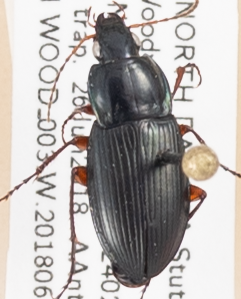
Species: Poecilus lucublandus
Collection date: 2018-06-26
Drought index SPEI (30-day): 0.438
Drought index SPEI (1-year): -0.656
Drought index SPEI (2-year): -0.17